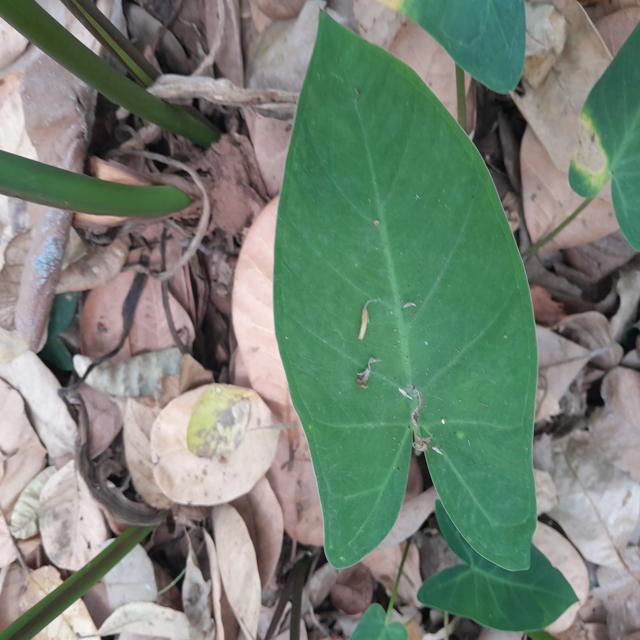
Label: Healthy